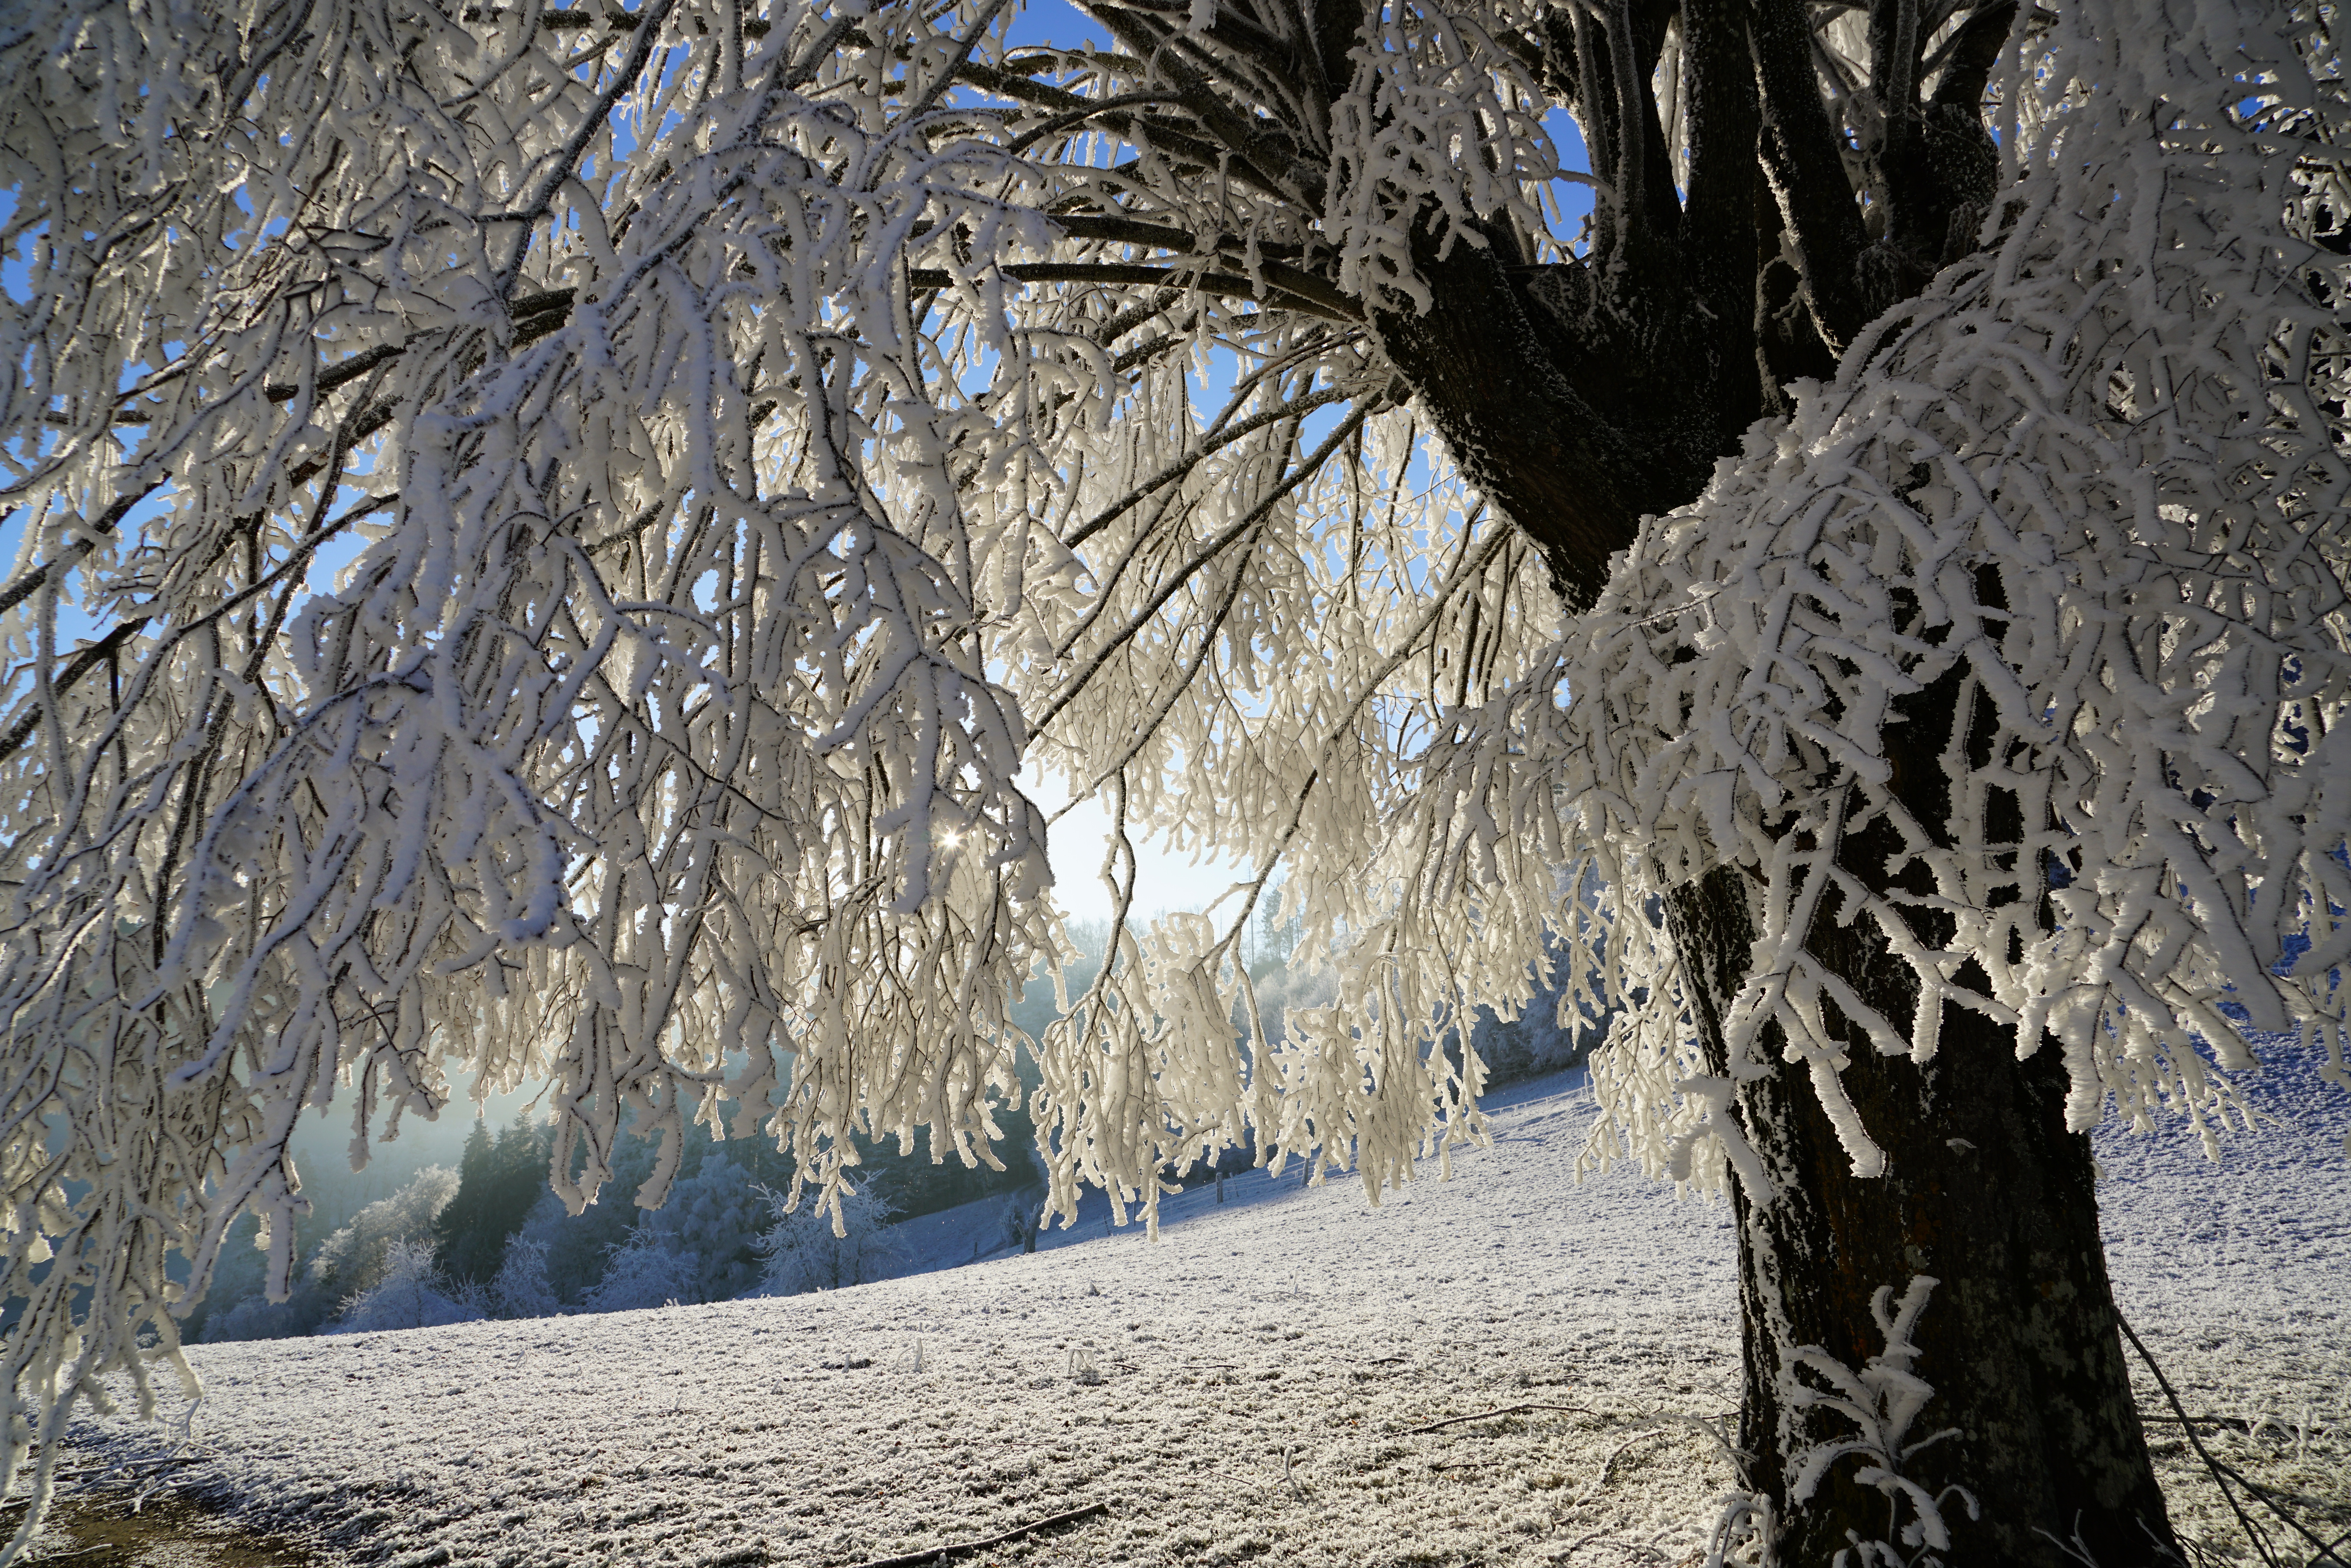
landscape, tree, nature, forest, branch, snow, cold, winter, light, plant, sky, sunlight, morning, frost, trunk, ripe, idyllic, ice, spring, snowy, frozen, iced, icy, grove, woodland, idyll, hoarfrost, freezing, eiskristalle, crystals, crystal formation, woody plant, computer wallpaper, leutschenberg, schoenthal